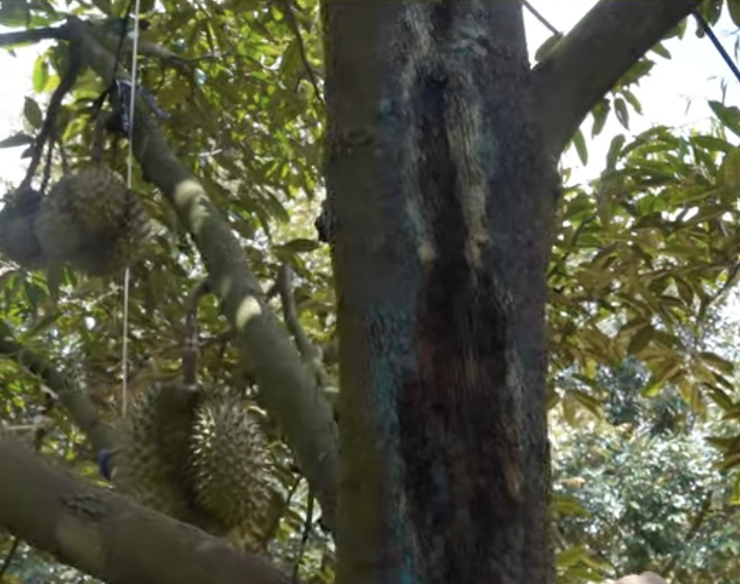
Label: stem_cracking_ gummosis